Meskel Square

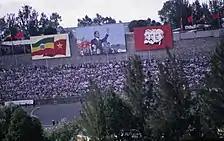
Government-organized political rally at Meskel Square, then called Revolution Square, during the late 1980s

Following the fall of the monarchy in 1974, Meskel Square was renamed Revolution Square ("Abiyot Adebabay"). It was greatly expanded so that it could accommodate the annual Revolution Day and May Day parades on 12 September and 1 May. Three gigantic portraits of Karl Marx, Friedrich Engels and Vladimir Lenin were erected in the square. The population of Addis Ababa would joke that these were the "new trinity". Meskel festival bonfires continued to be lit there for the time being, with the Patriarch of the Ethiopian Orthodox Tewahedo Church lighting the bonfire in place of the emperor. However in 1988, the officially atheist government ordered the Meskel celebration to be moved out of Meskel Square and it began to be held back at the small square outside the southern gates of St. George Cathedral.